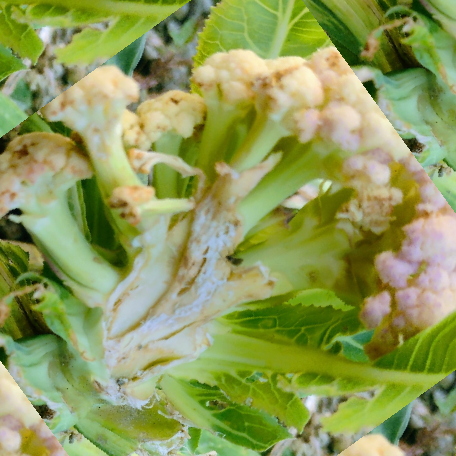
Label: Bacterial spot rot